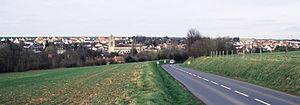
Une vue panoramique d'Evrecy
Évrecy est une commune française, située dans le département du Calvados et la région Normandie, peuplée de 2 008 habitants.